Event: Nepal Earthquake
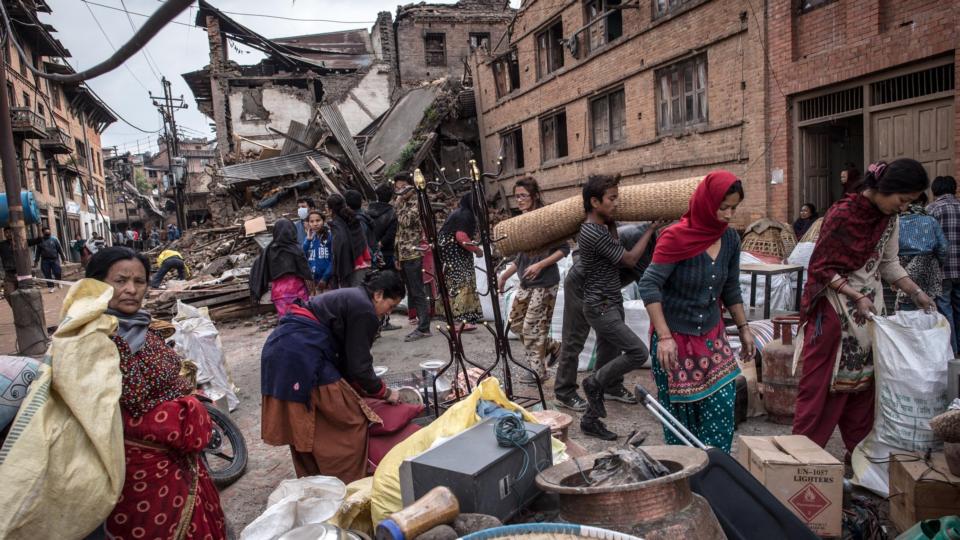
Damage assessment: damage